ArtRave: The Artpop Ball

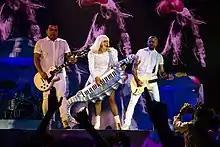
Gaga playing on a seahorse-shaped keytar while performing "Just Dance"

The show starts off with a video introduction about the tour, followed by dancers appearing on stage with balloons and blue gazing balls. The video continues to play as Gaga emerges from beneath the stage, wearing a golden leotard with wings. She proceeds to sing "Artpop" and then "G.U.Y.", the latter having choreography from its music video. The song transitions to "Donatella" with the screen showing flashing stars and colorful cloud formations. Gaga then performs "Fashion!" on the piano and goes back for a costume change as the band plays the remaining part of the song.